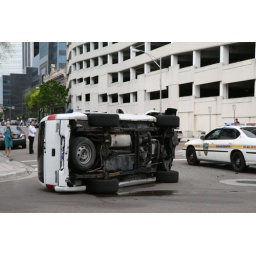
A car turned over outside our office today... ambulance chase time.